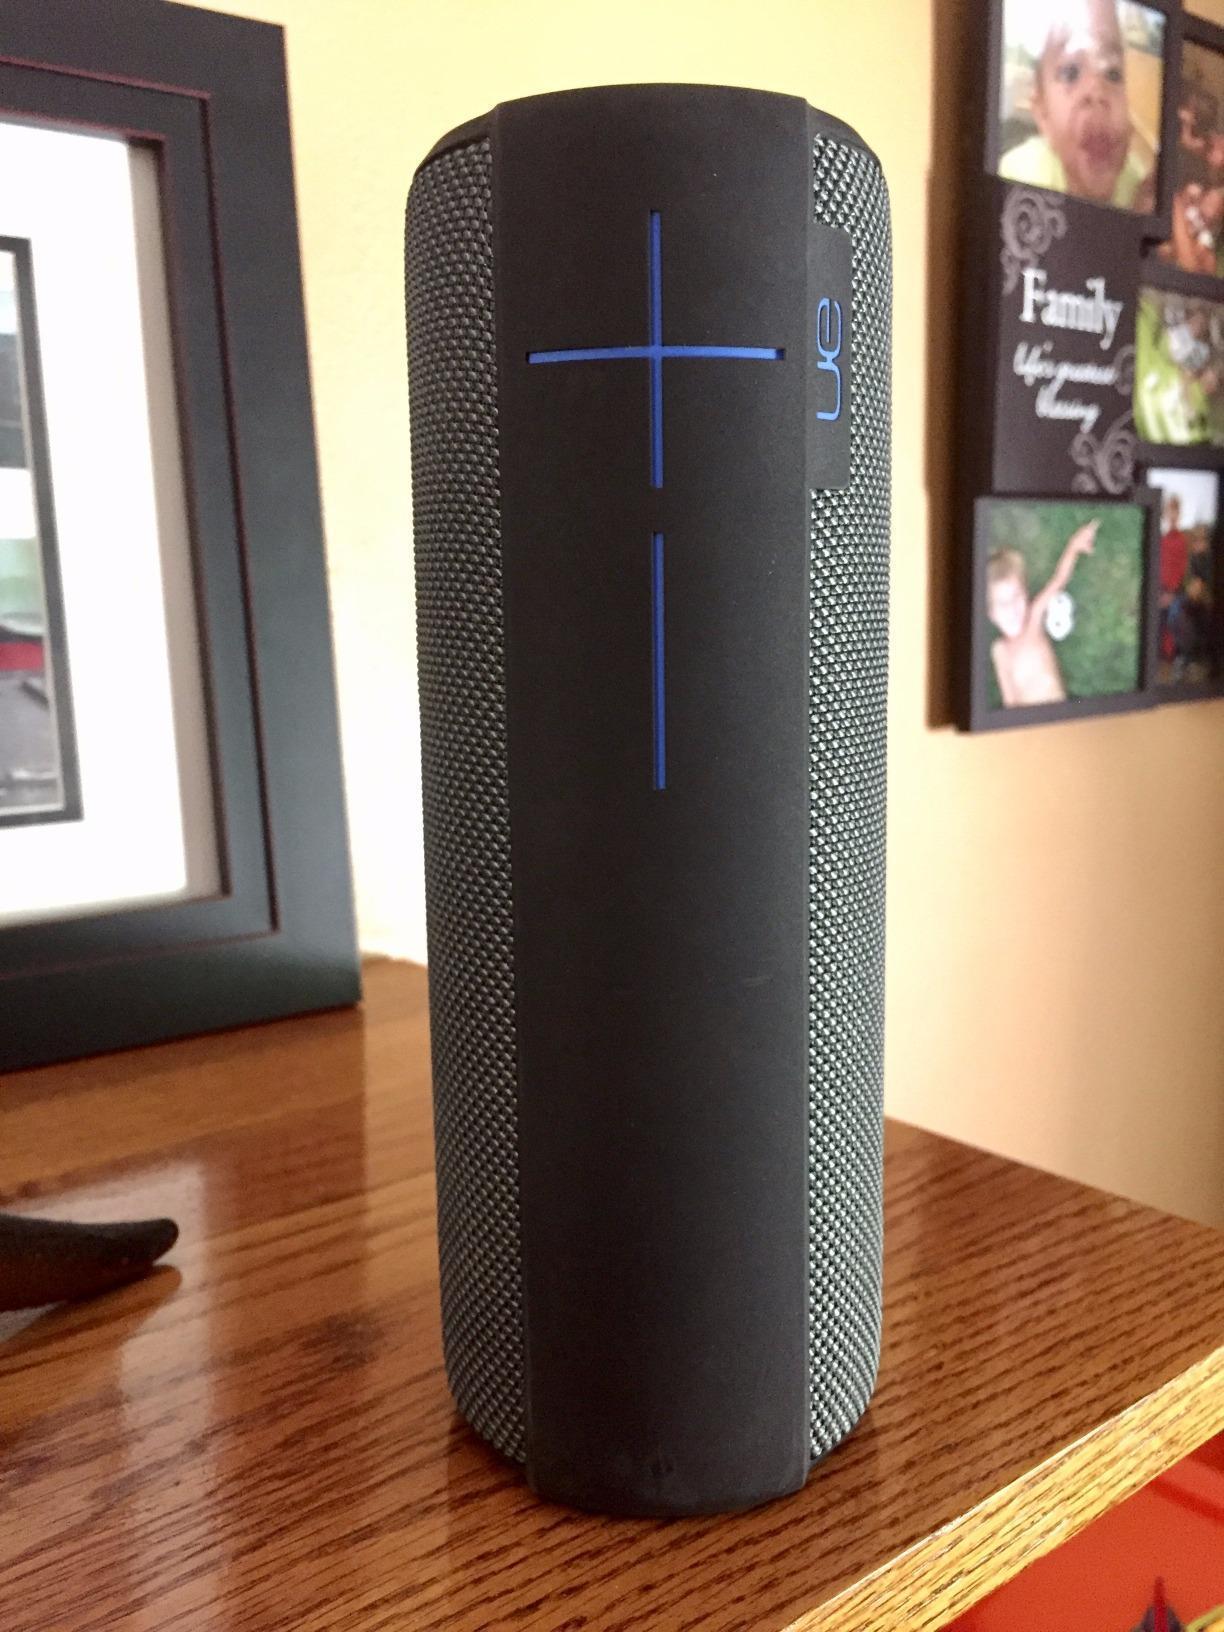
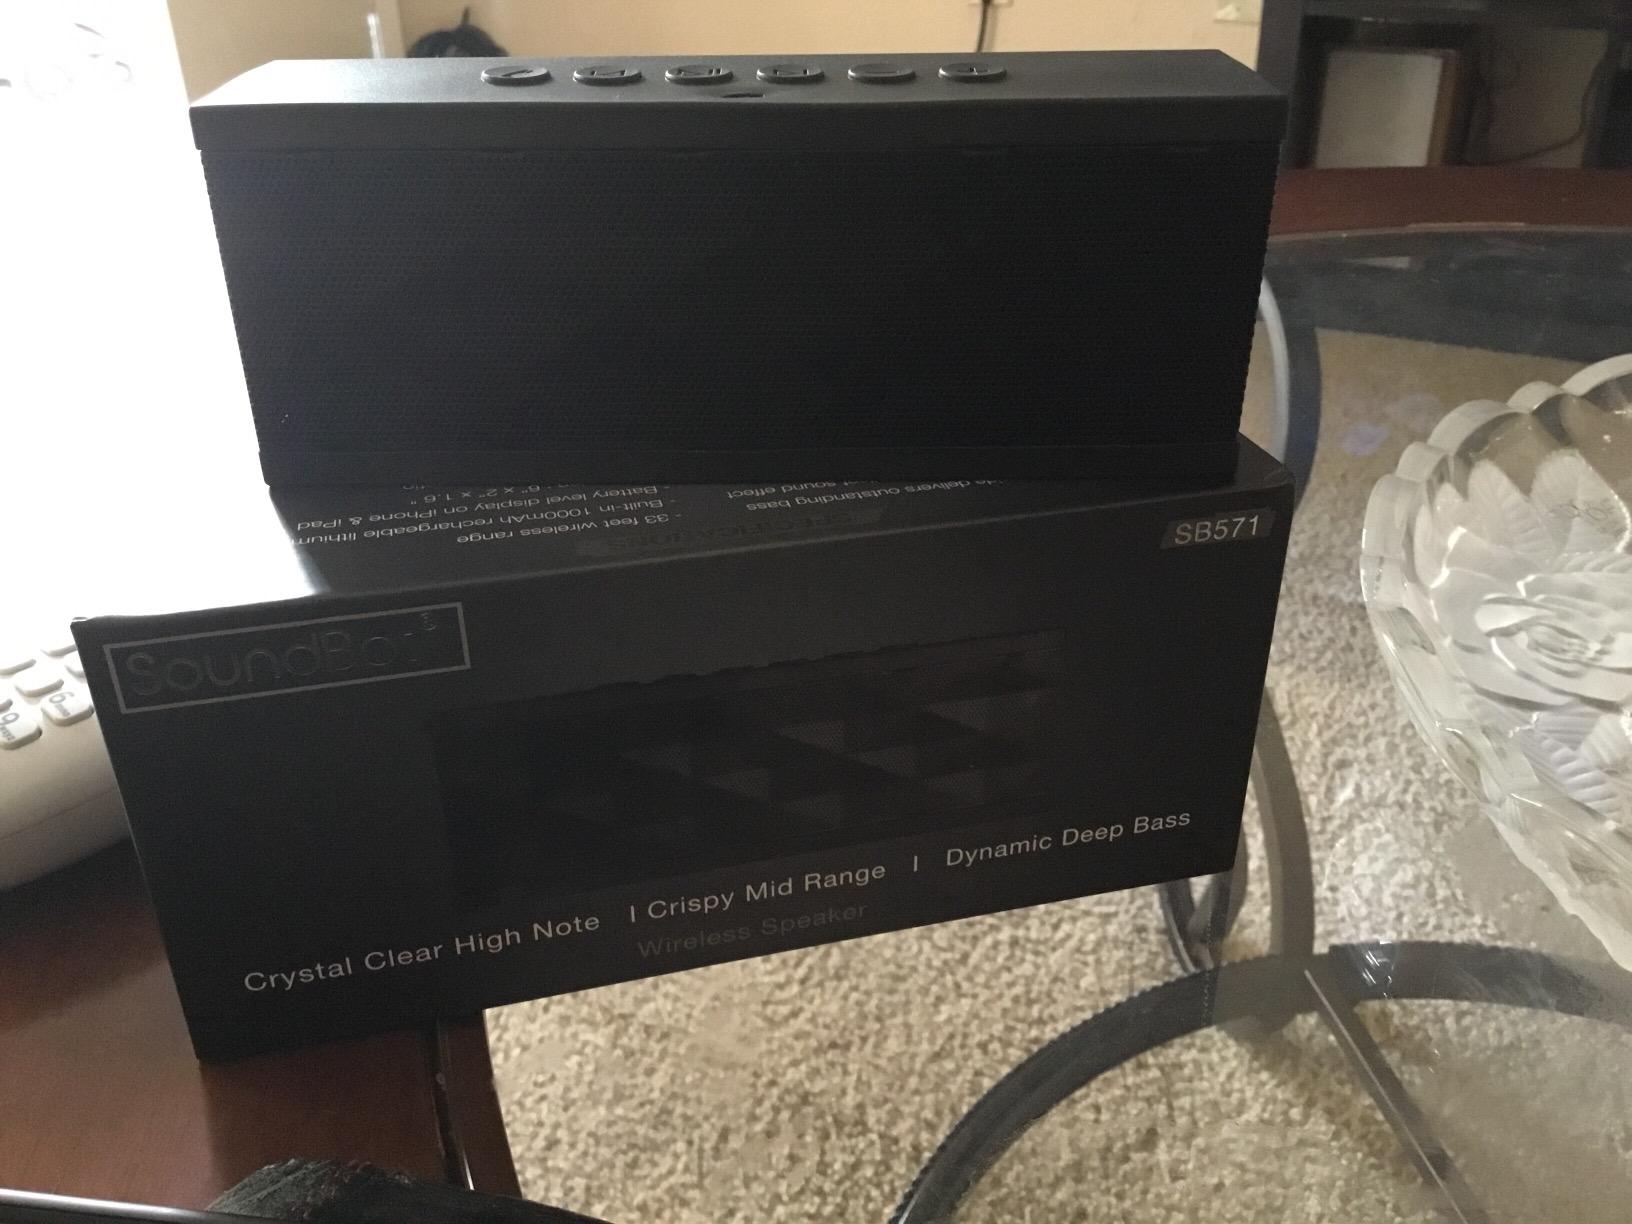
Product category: speaker
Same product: no